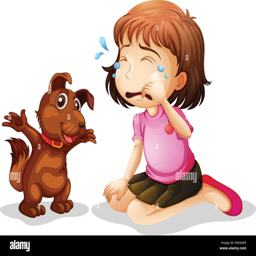
illustration of a little girl crying on a white background